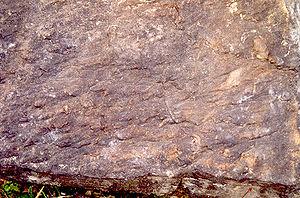
Les turbidites désignent à la fois une unité géologique structurée composée de roches sédimentaires mises en place à la suite d'un écoulement de sédiments le long d'une pente sous-marine ou sous-lacustre, ainsi que les roches qui composent cette unité. L'écoulement, gravitaire, forme un courant dit turbiditique, et ce jusqu'à ce qu'il perde son énergie cinétique. Une sédimentation s'ensuit qui permet le dépôt des particules solides, fines ou grossières, entrainées. Une fois consolidés, ces matériaux, souvent d'origine détritique, devenus roche sédimentaire, gardent des stigmates fossiles des phénomènes qui engendrent et accompagnent cette mise en place singulière. L'empilement de turbidites est fréquent, par récurrence des phénomènes qui les engendrent ; c'est le cas notamment des séquences répétitives caractéristiques des flyschs.